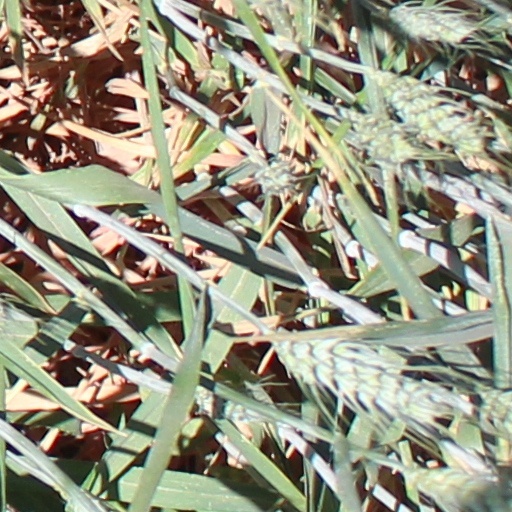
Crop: wheat